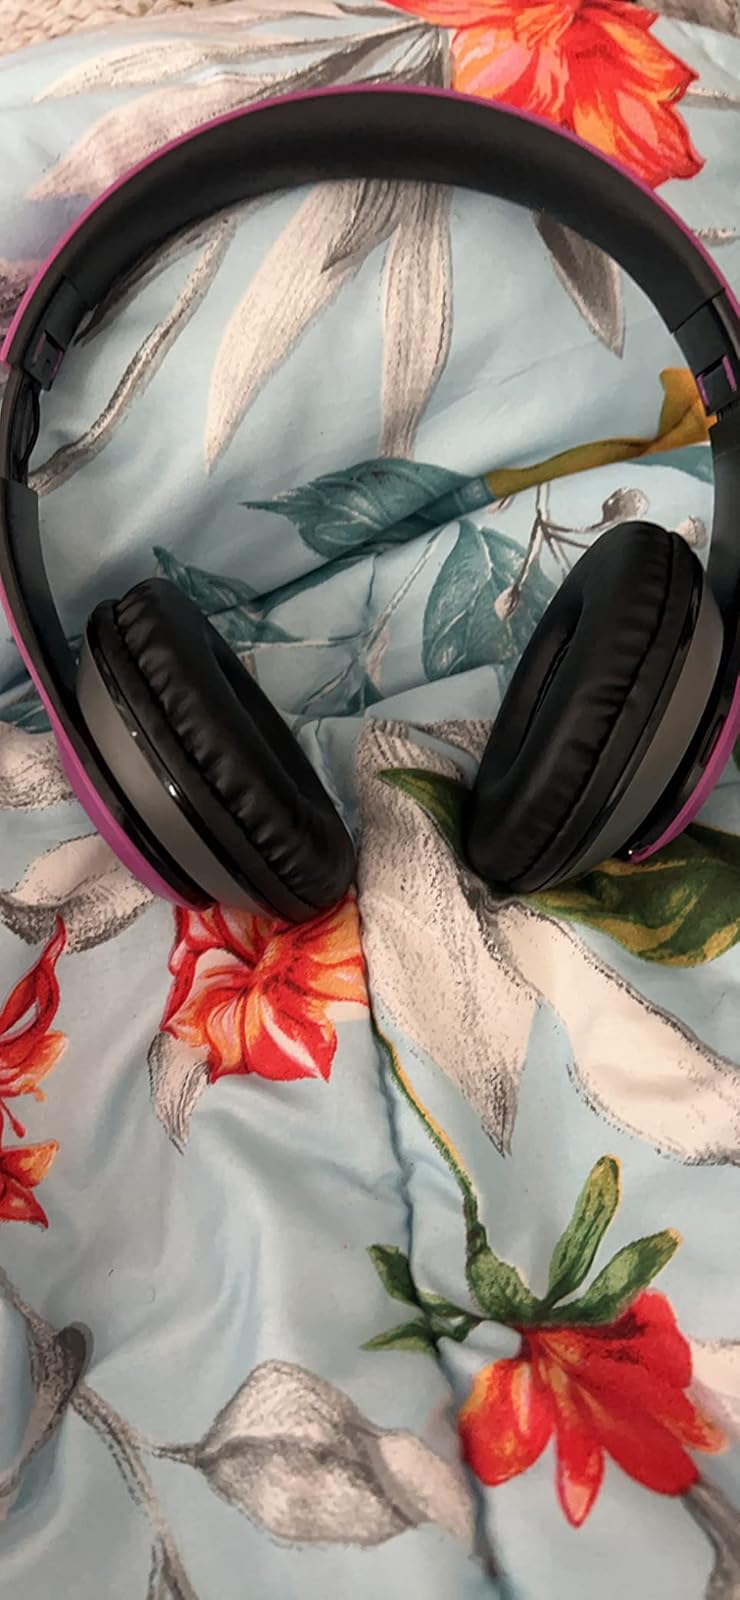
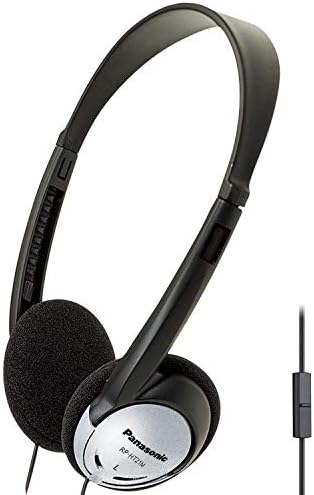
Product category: headphones
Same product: no